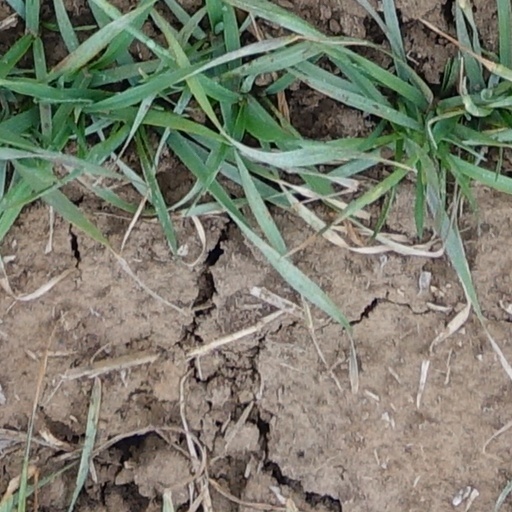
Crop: wheat